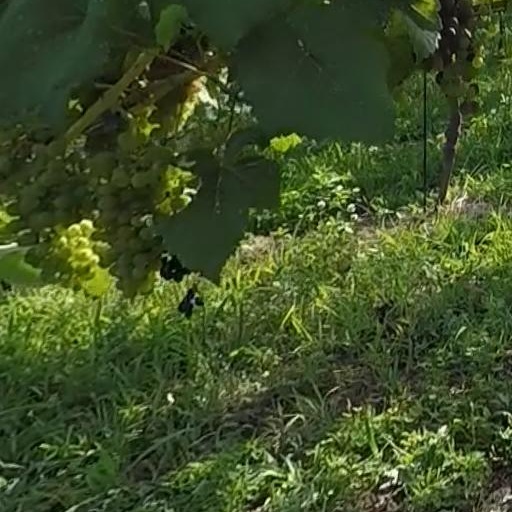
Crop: grape